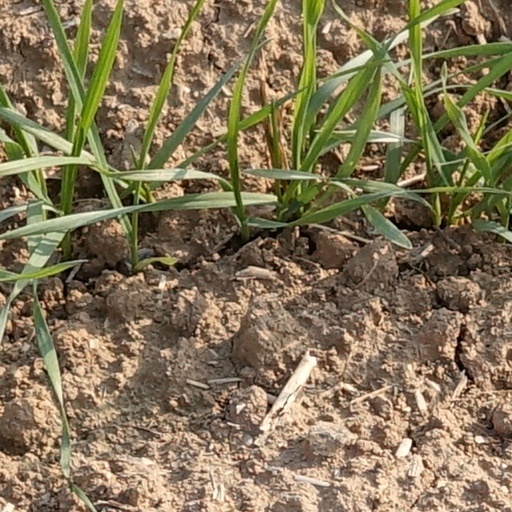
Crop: wheat